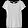
Label: T - shirt / top